Los Ingobernables

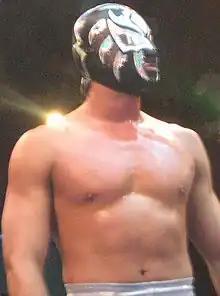
Founding member La Sombra

Following the official formation of "Los Ingobernables", members of the trio continued their rivalries with Casas, Shocker and Volador Jr. On June 6, La Sombra faced Volador Jr. in a double title match, where the former's NWA World Historic Middleweight Championship and the latter's NWA World Historic Welterweight Championship were both on the line. In the end, following outside interference from both La Máscara and Rush, La Sombra was victorious, becoming a double champion. On June 13, Rush and La Máscara lost the CMLL World Tag Team Championship to Casas and Shocker. The rivalries both culminated on August 1 at "El Juicio Final", where La Sombra lost the NWA World Historic Welterweight Championship back to Volador Jr., while Rush defeated Casas in a "Lucha de Apuestas" ("bet match"), forcing him to have his head shaved. In late 2014, Rush began sporadically teaming with his former "El Bufete del Amor" stablemate Marco Corleone. When Rush broke two bones in his ankle in November, Corleone took his place by La Máscara and La Sombra's side, becoming the fourth member of "Los Ingobernables". Corleone remained a member of "Los Ingobernables" even after Rush's February 2015 return.